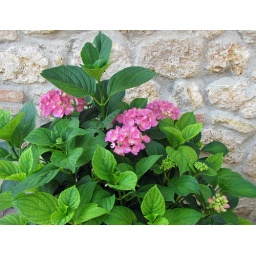
Beautiful pink hydrangeas stand out against the stone buildings.